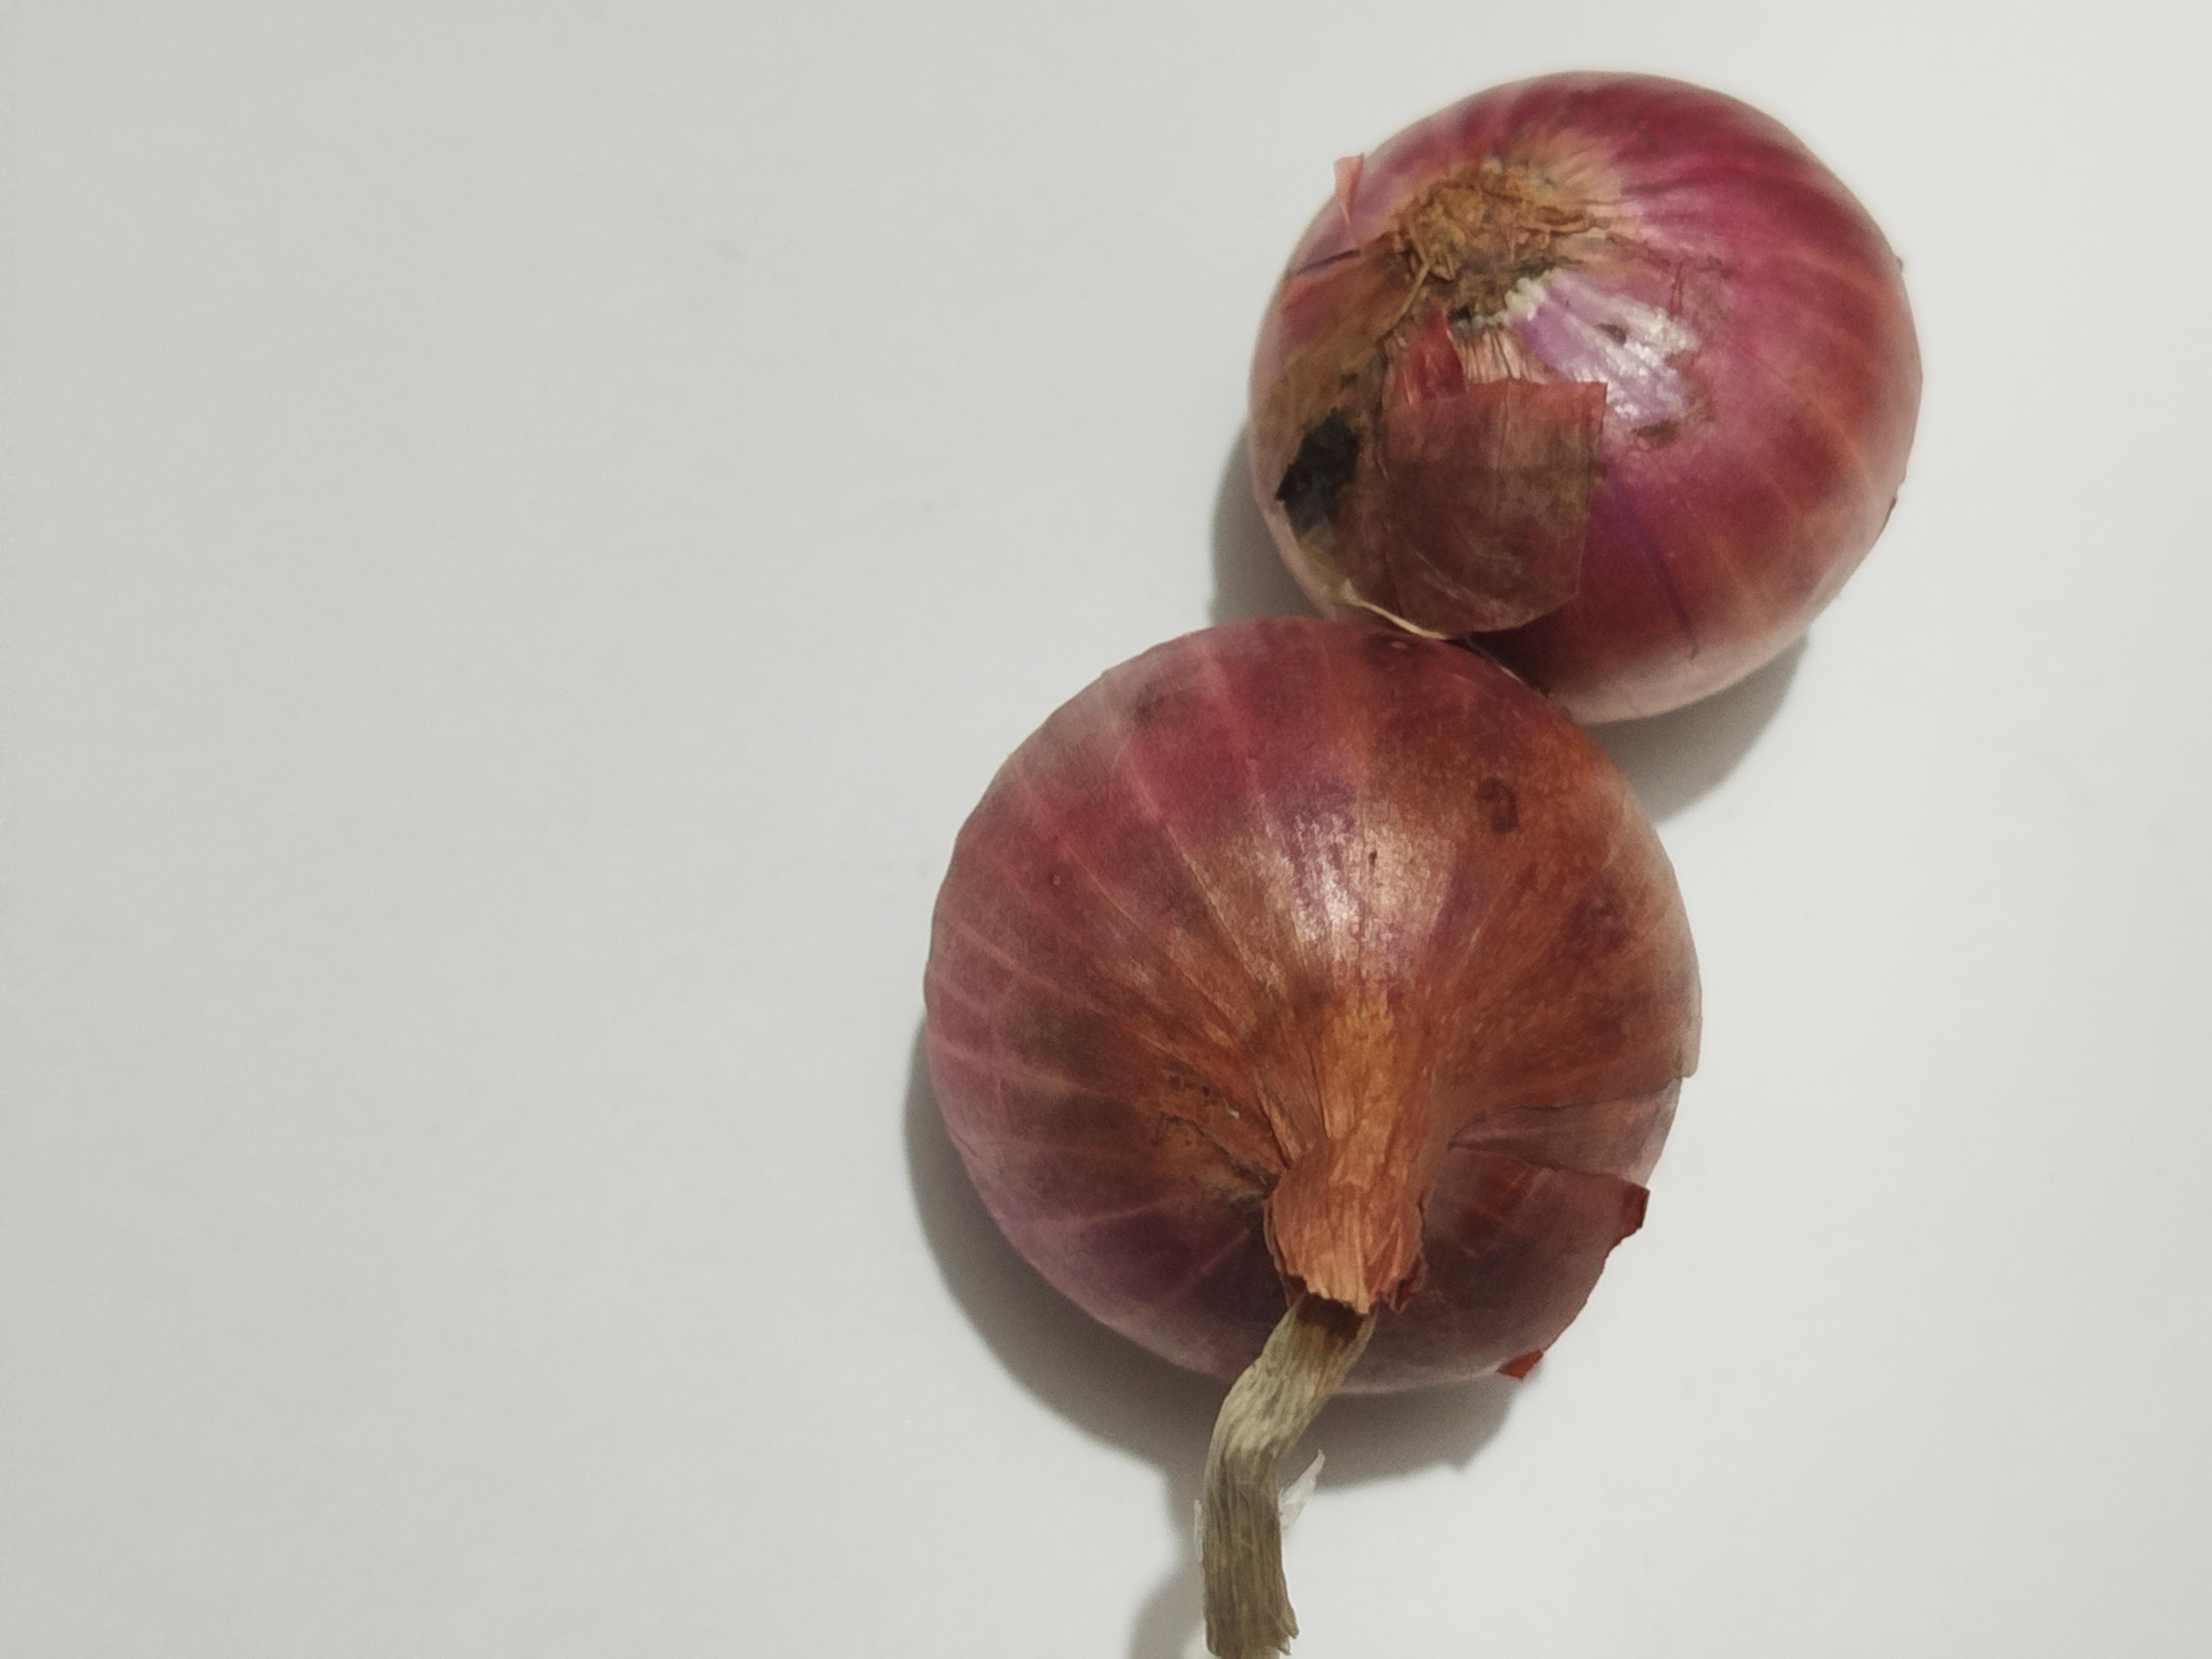
Label: Onion